IBM document processors

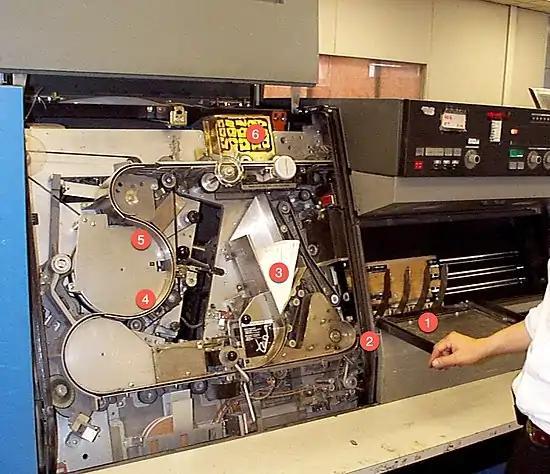
Front view of the left and right feed modules of an IBM 3890 Model B

IBM introduced the 3890 High Speed Document Processor in June 1973 with shipments to begin in third quarter of 1974. It was developed by IBM Charlotte and manufactured by IBM Endicott. This piece of equipment is used by financial institutions to sort and tally all cheques, utility payment and gift certificates at the end of each banking day. The machine reads the magnetic ink characters (MICR) and/or the optical characters (OCR) that are encoded on the bottom of each document. This code line facilitates totalling the cheques and sorting them into pockets. The document process is designed to feed at a rate of 2400 six inch cheques per minute.